German invasion of Belgium (1914)

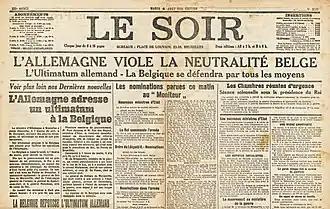

On 28 June the Austrian Archduke Franz Ferdinand was assassinated and on 5 July the Kaiser promised "the full support of Germany" if Austria-Hungary took action against Serbia. On 23 July the Austro-Hungarian Government sent an ultimatum to Serbia and next day the British Foreign Minister Sir Edward Grey proposed a conference to avert a war and the Belgian Government issued a declaration that Belgium would defend its neutrality "whatever the consequences". On 25 July the Serbian Government ordered mobilisation and on 26 July, the Austro-Hungarian Government ordered partial mobilisation against Serbia. The French and Italian governments accepted British proposals for a conference on 27 July but the next day Austria-Hungary declared war on Serbia and the German government rejected the British proposal for a conference. On 29 July the Russian government ordered partial mobilisation against Austria-Hungary as hostilities commenced between Austria-Hungary and Serbia. The German government made proposals to secure British neutrality; the Admiralty sent a "Warning Telegram" to the Fleets and the War Office ordered the "Precautionary Period". On 30 July the British government rejected German proposals for British neutrality and next day the Austro-Hungarian and Russian governments ordered full mobilisation.